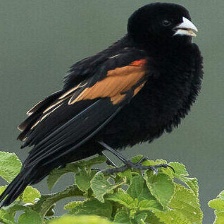
Species: FAN TAILED WIDOW
Scientific name: EUPLECTES AXILLARIS